S. P. Sailaja

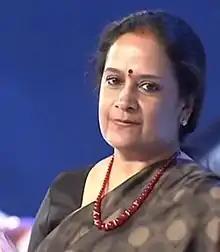
Sailaja in "Swarabhishekam"

Sripathi Panditaradhyula Sailaja is an Indian singer, voice artist and actress who had sung 10,000 songs in Tamil, Telugu, Kannada, Malayalam and Hindi films. She had sung most of the songs for Illayaraja, K. Chakravarthy, Ramesh Naidu, K.V. Mahadevan, Chandrabose, Shankar-Ganesh and Gangai Amaran. She had won two Nandi Awards, Filmfare South and Kalasagar awards.